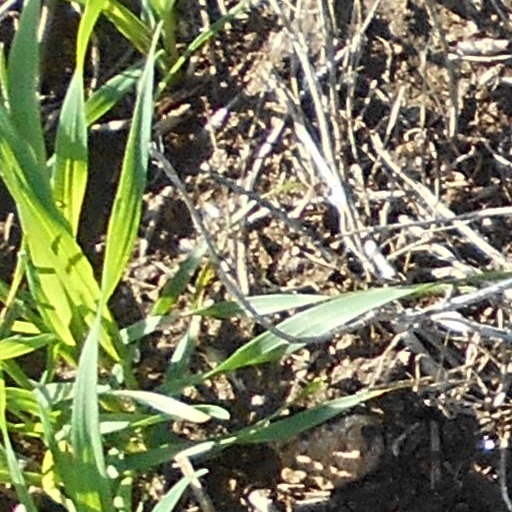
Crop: wheat